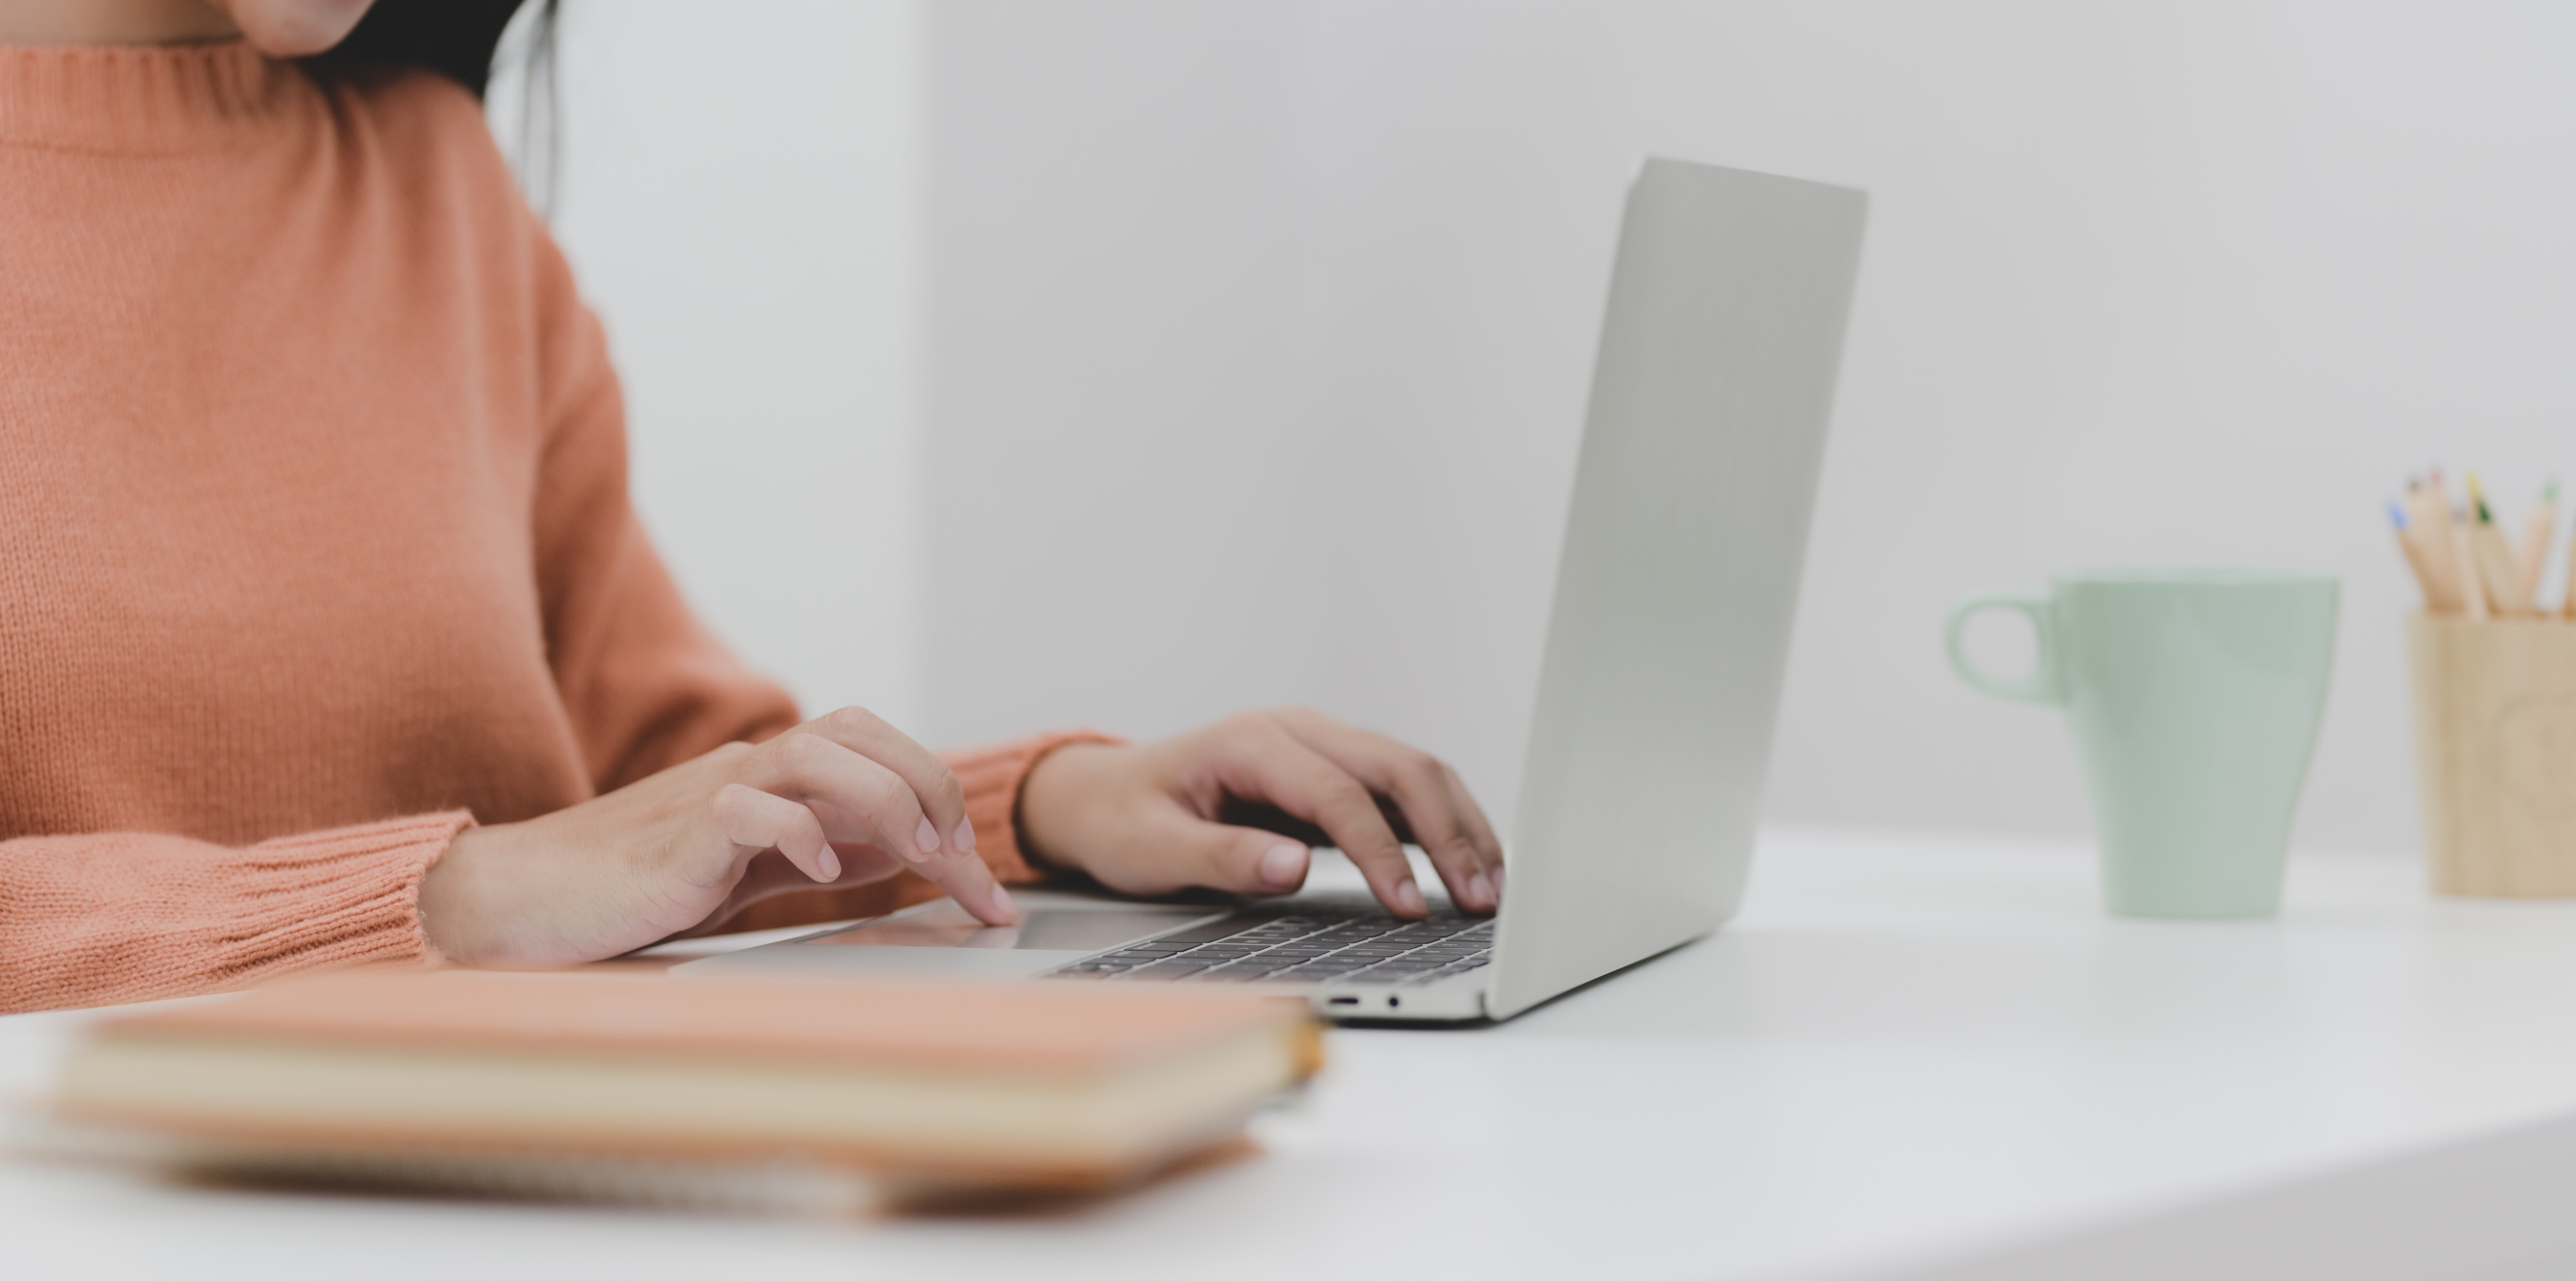
woman, hand, sitting, technology, furniture, desk, table, writing